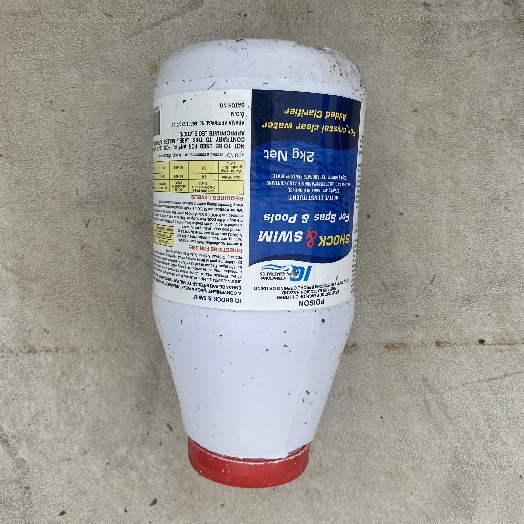
Label: Plastic